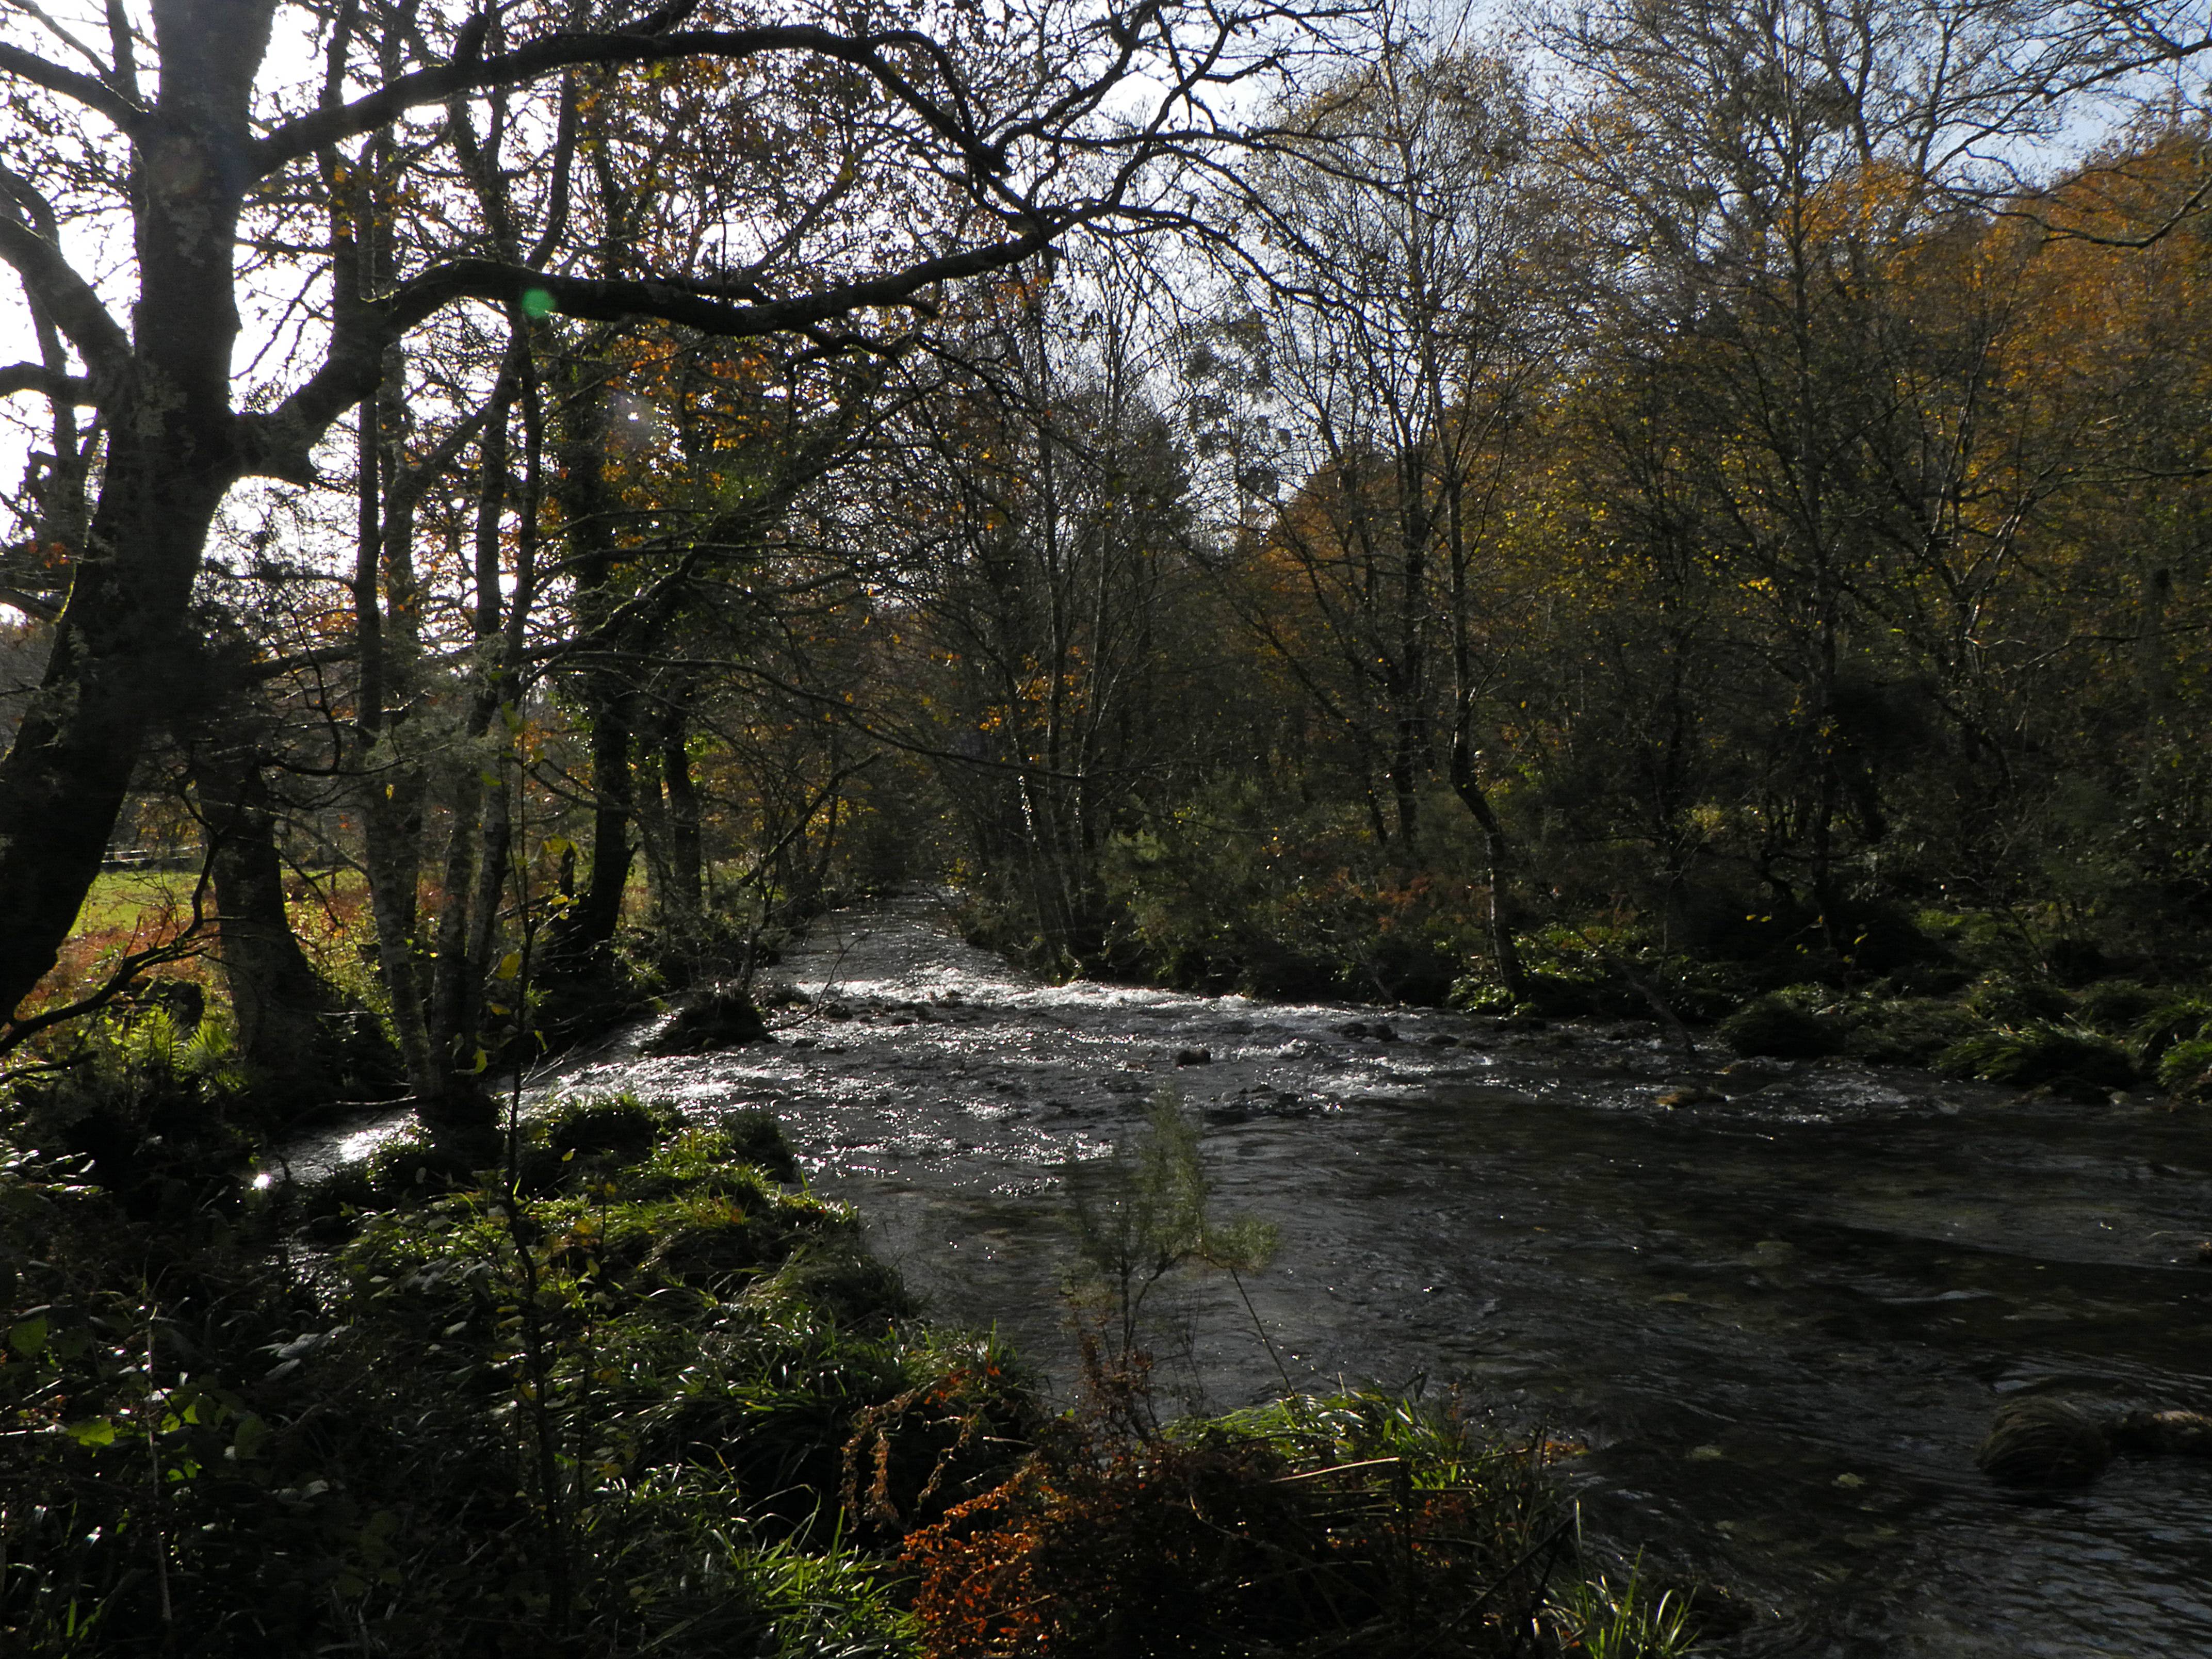
landscape, tree, water, nature, forest, creek, wilderness, leaf, lake, river, pond, stream, reflection, autumn, rapid, season, body of water, spain, galicia, pontevedra, woodland, habitat, espana, ggl1, alama, riobarberia, natural environment, geographical feature, woody plant